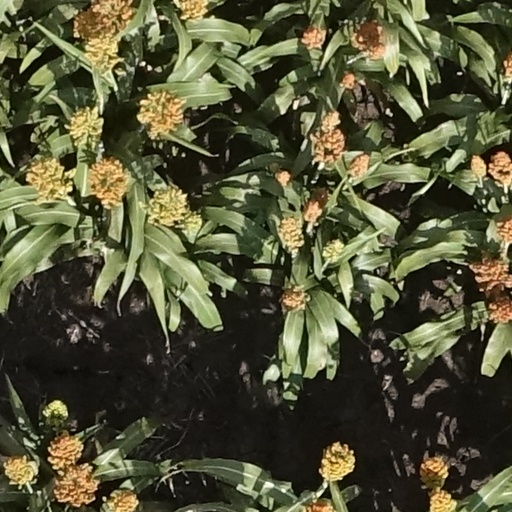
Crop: sorghum